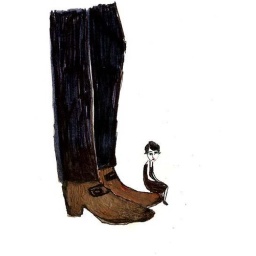
girl in a shoe